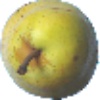
Label: Pear Monster 1